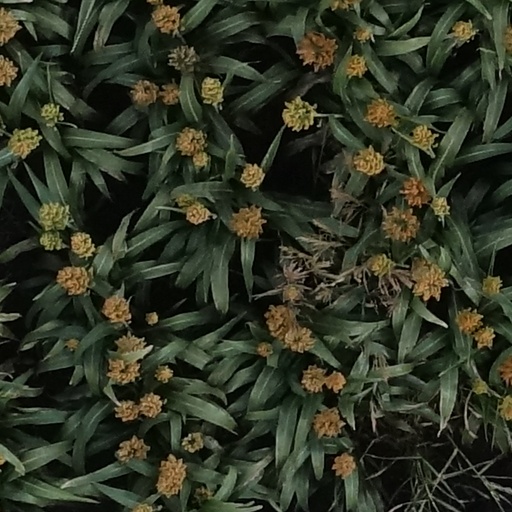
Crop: sorghum